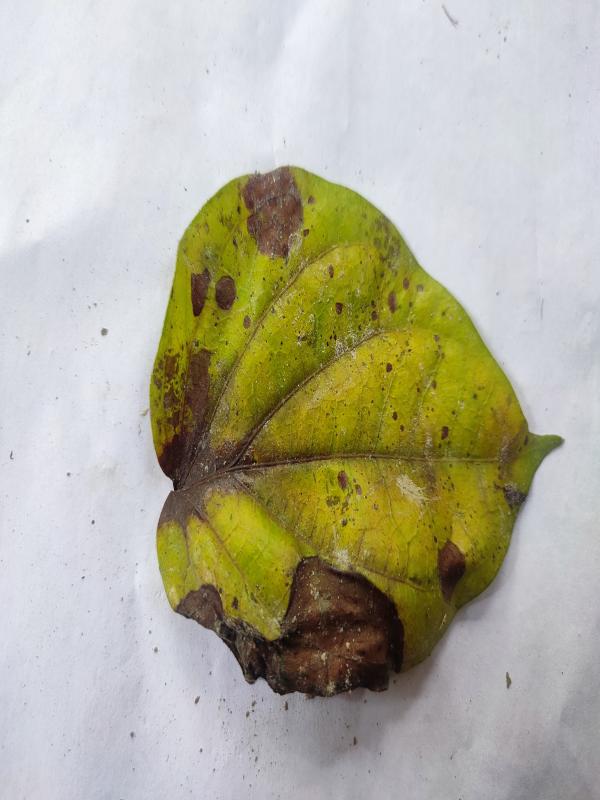
Label: Dried_Leaf